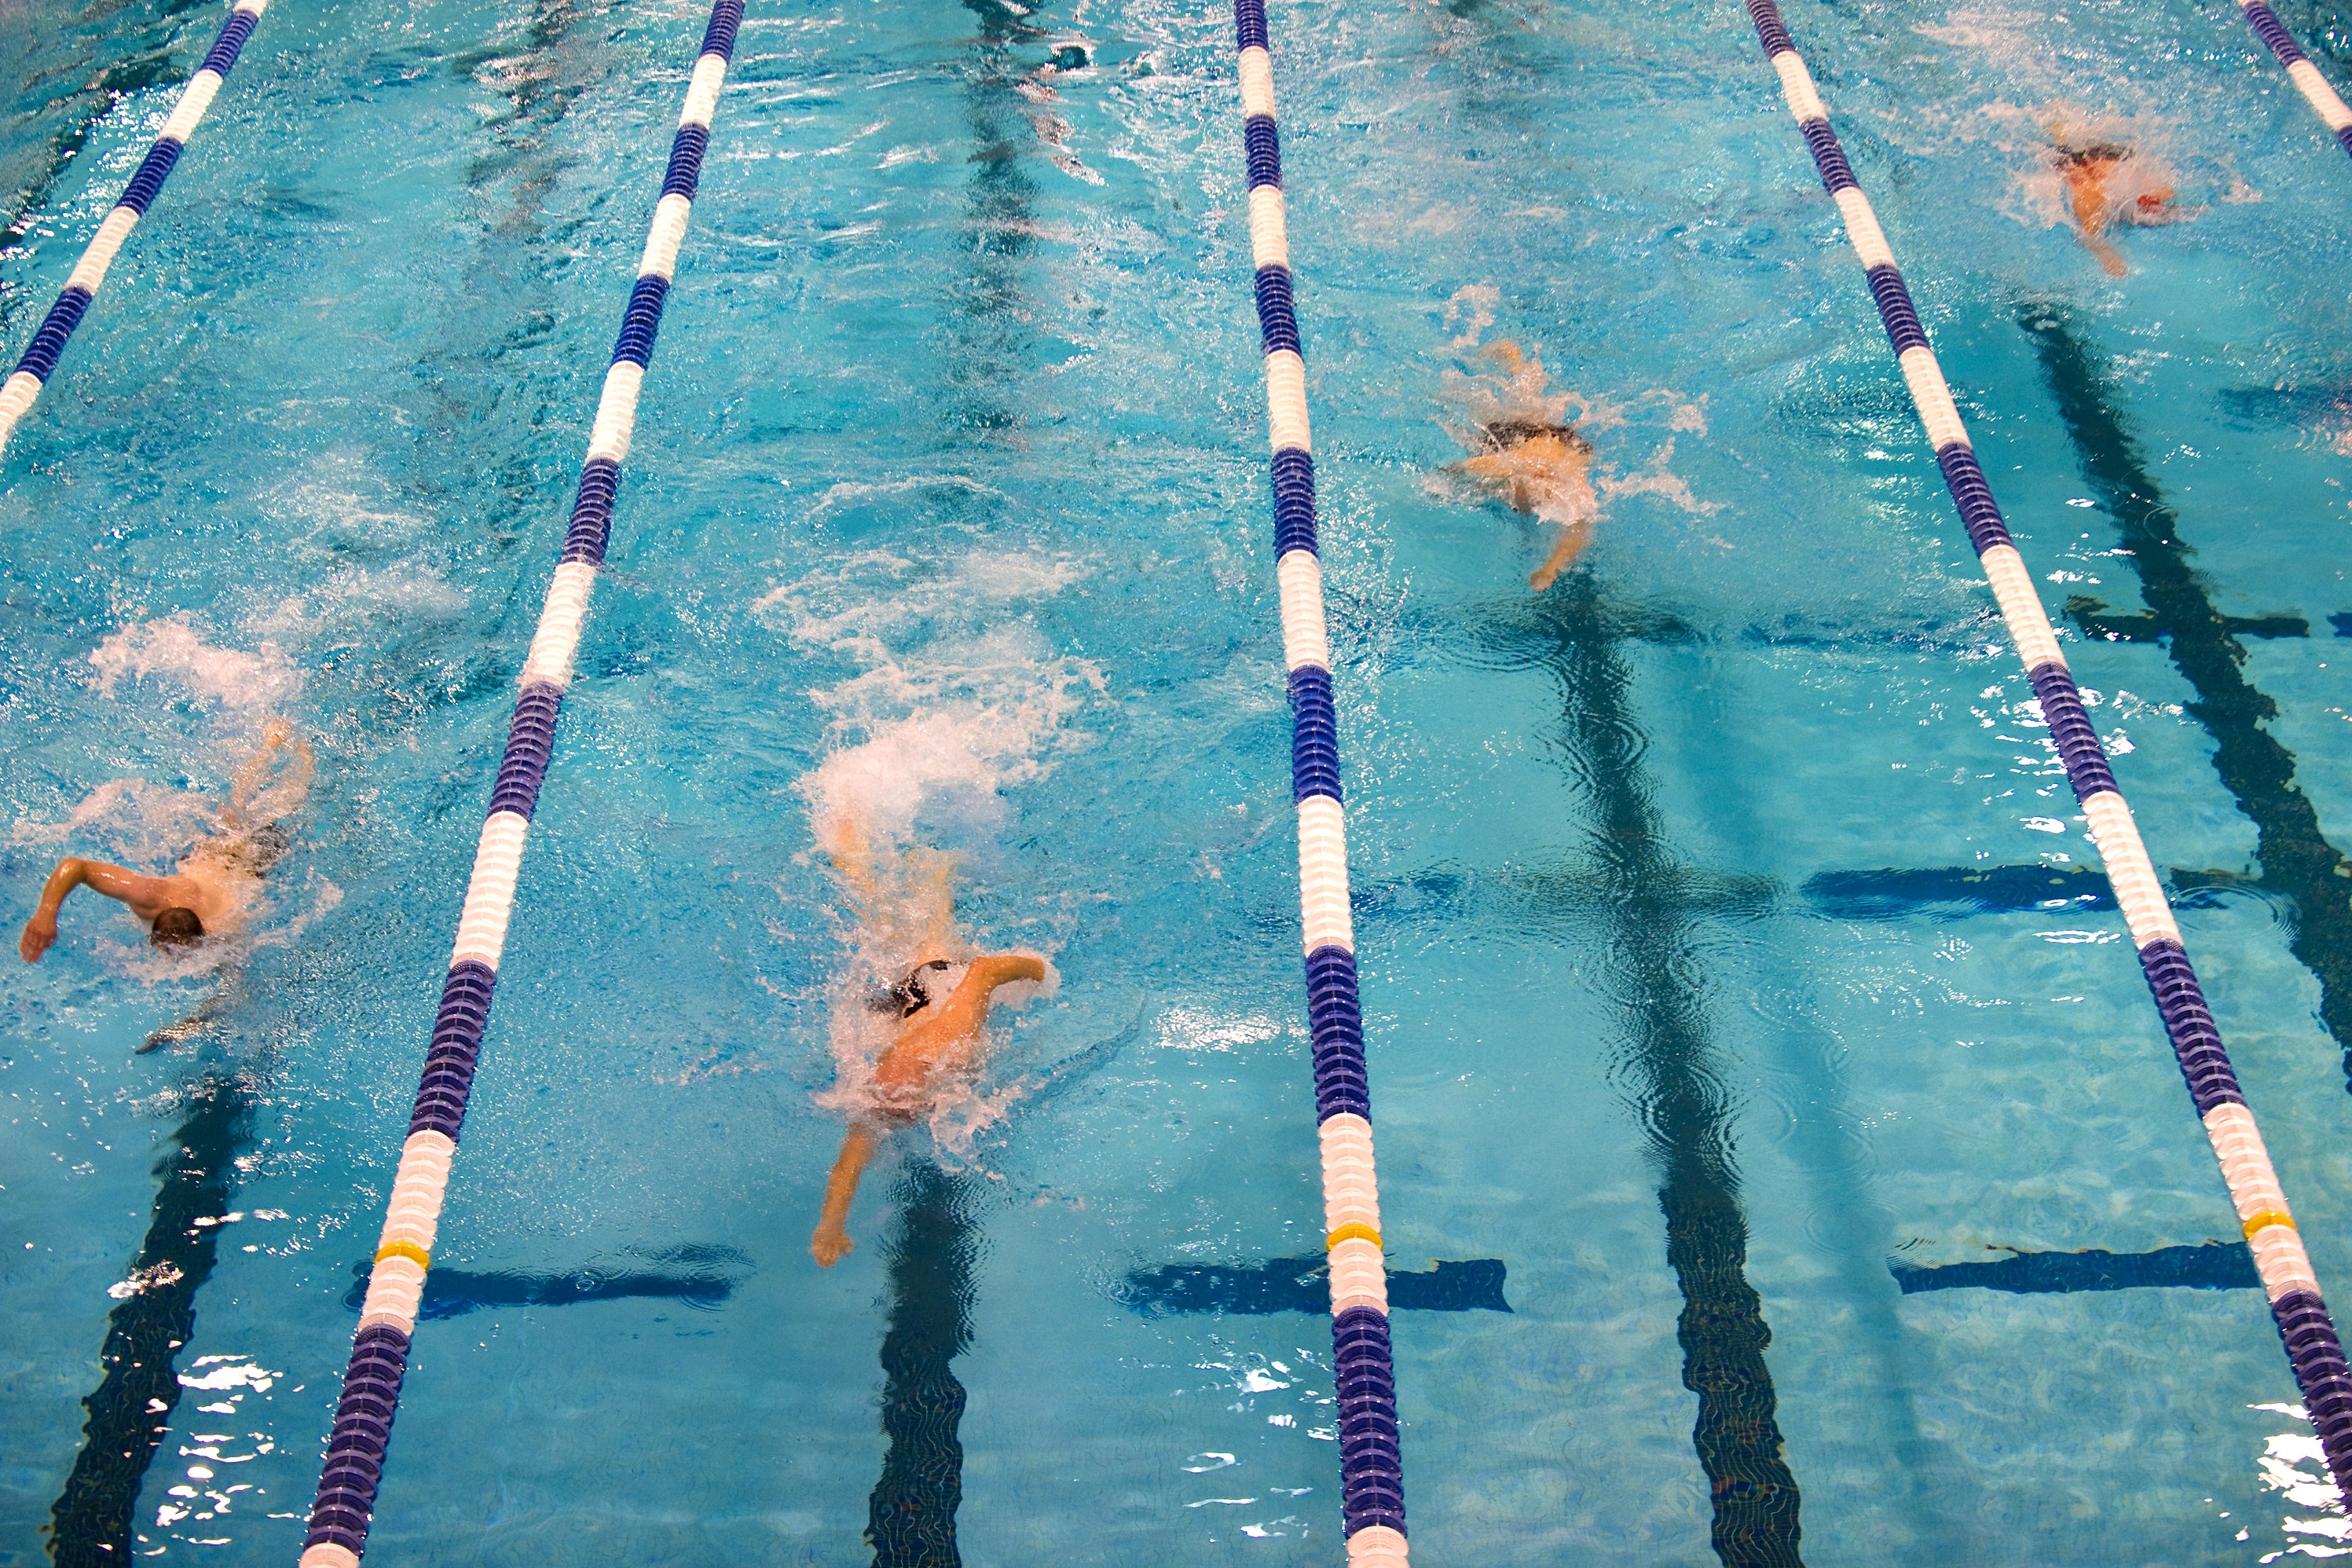
water, sport, recreation, pool, leisure, fitness, swimming, swimmer, race, competition, sports, lanes, athletes, swimmers, water sport, outdoor recreation, individual sports, freestyle swimming